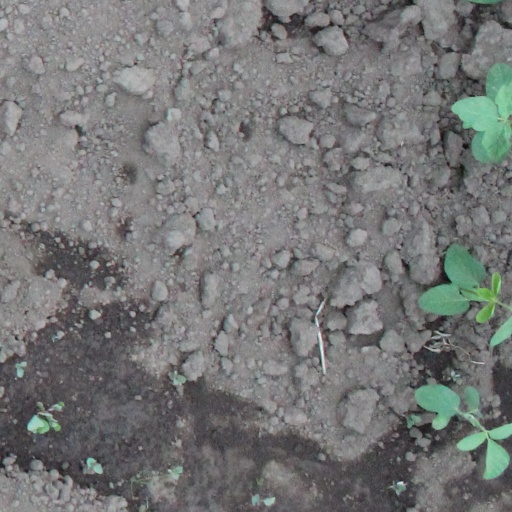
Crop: soybean